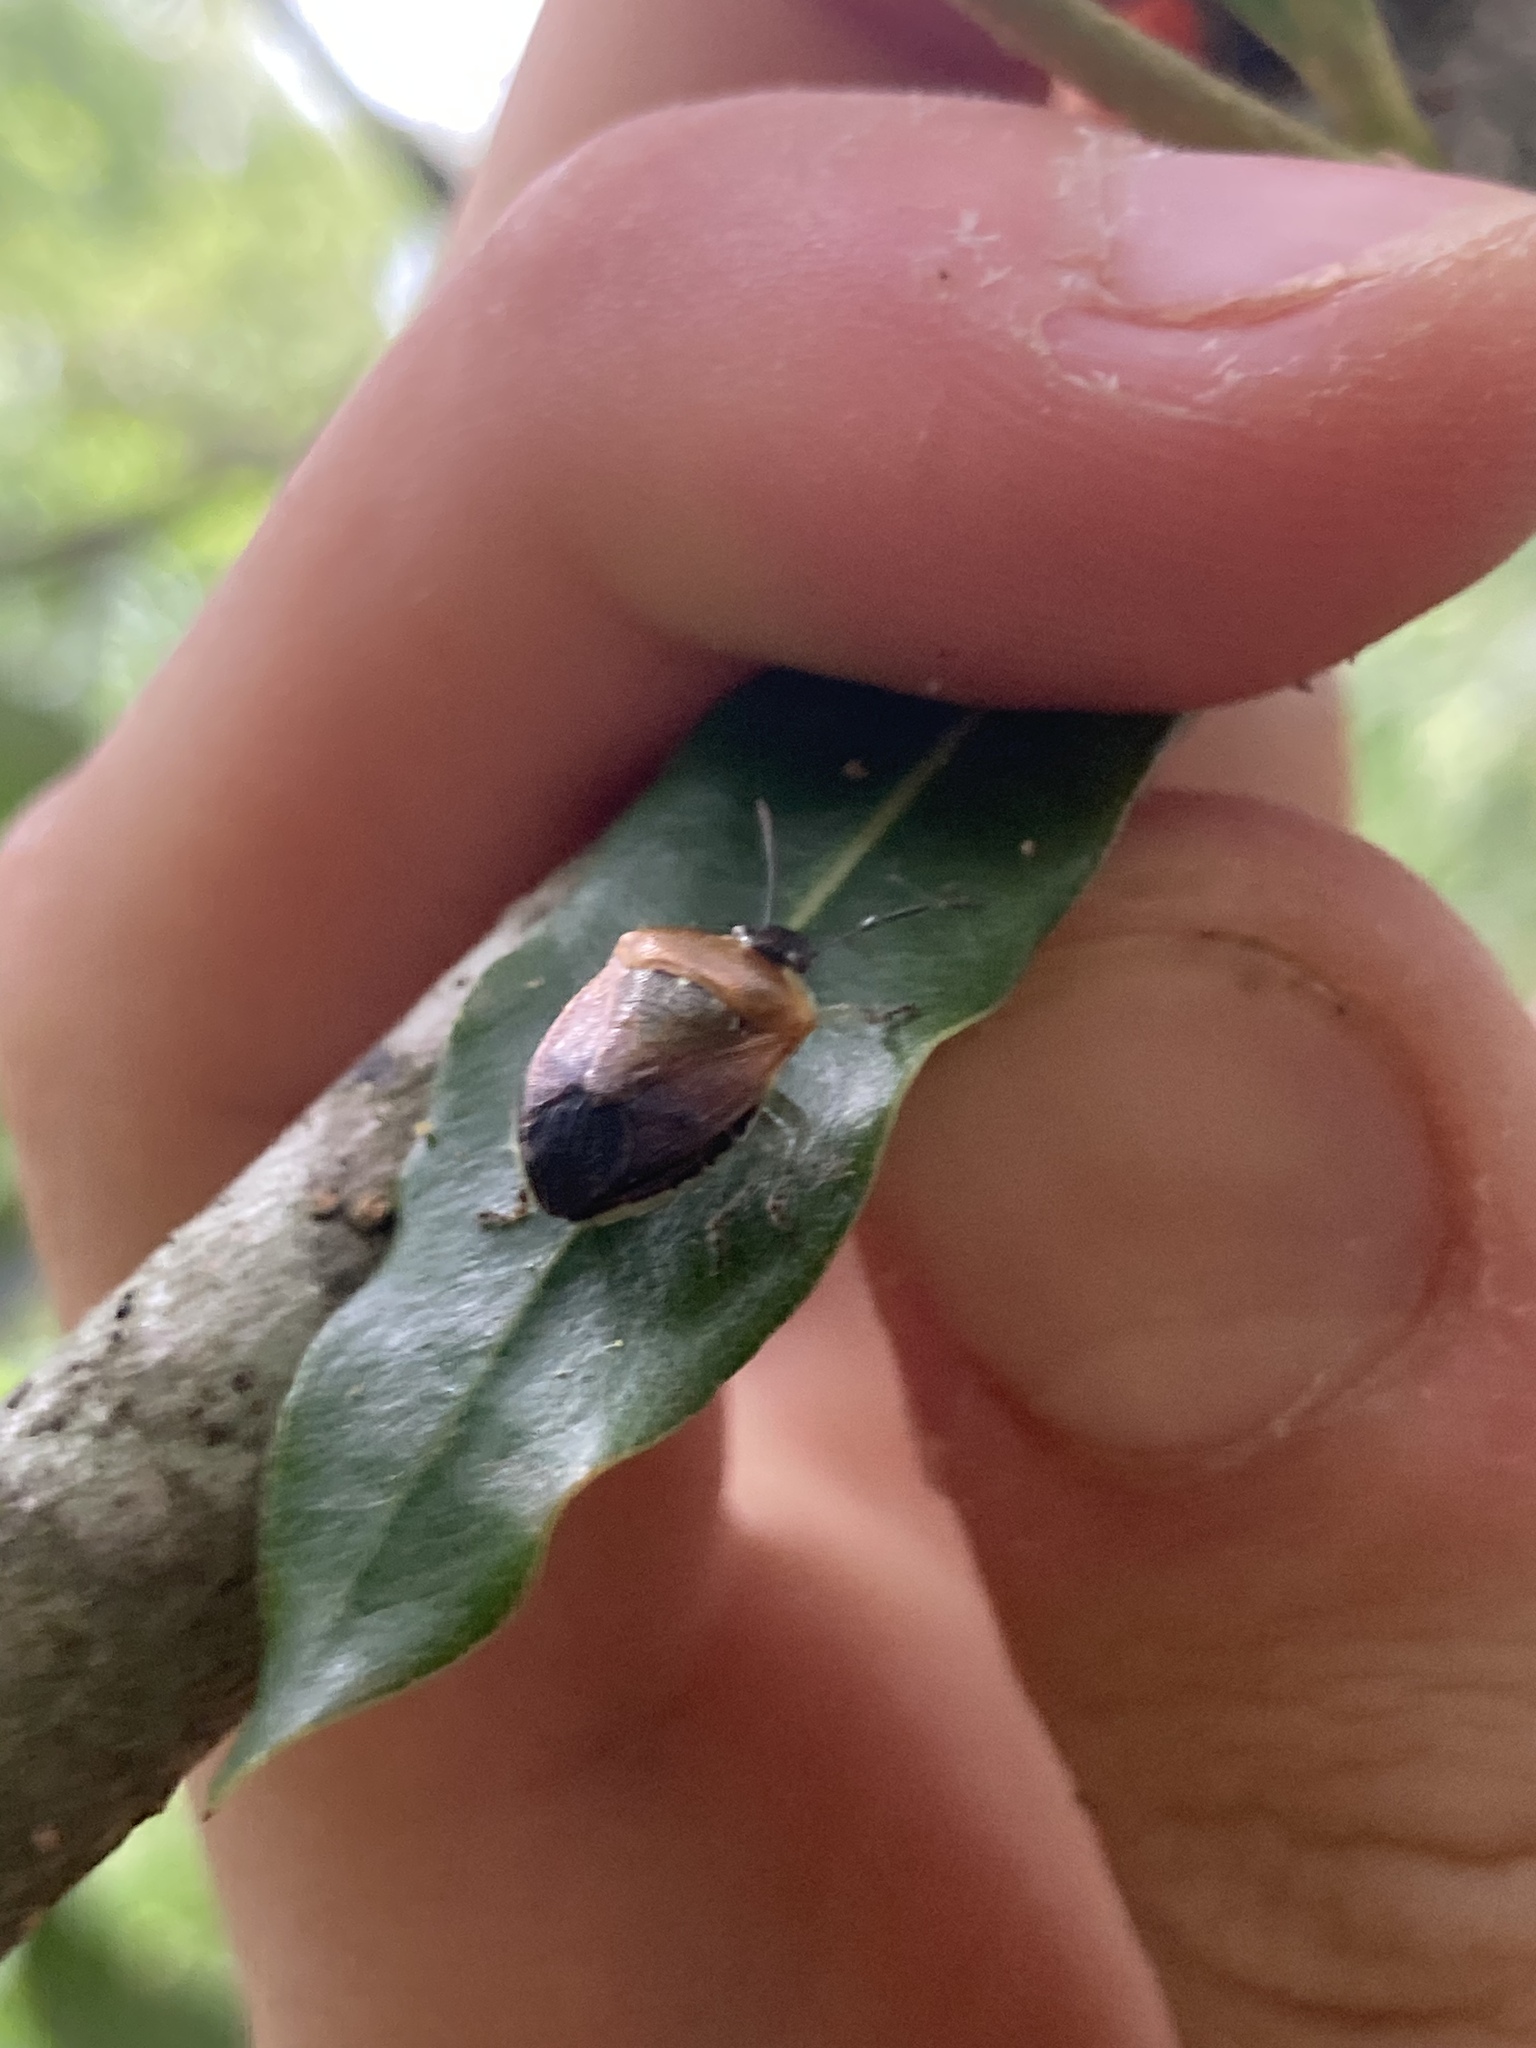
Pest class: stink_bug